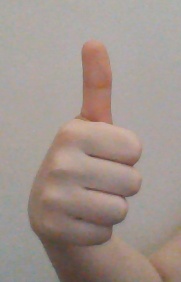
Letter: aleff